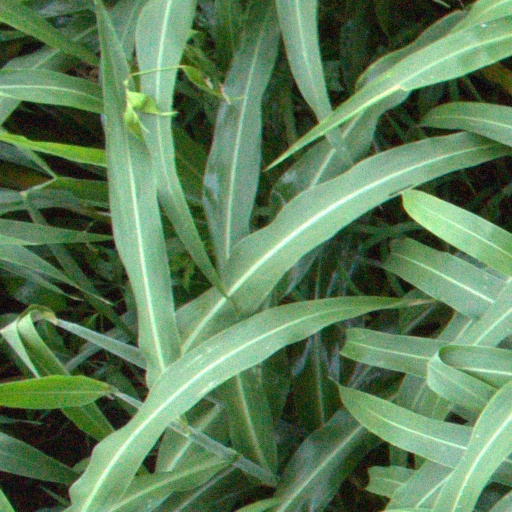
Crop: sorghum